Ørsta–Volda Airport

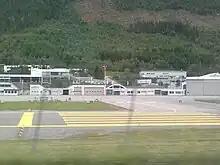
The terminal building

Operating costs were covered by the two municipalities in the ratio of their population, initially nine sixteenth for Ørsta and seven sixteenths for Volda. The airport was run by an inter-municipal board and subordinate to the municipal engineer in Ørsta. The four airports opened on 1 July 1971. Ørsta–Volda Airport was one of three airports in Møre og Romsdal to open within two years. Kristiansund Airport, Kvernberget opened on 30 June 1970 and Molde Airport, Årø opened on 5 April 1972. This led to a dramatic reduction in services out of Vigra.